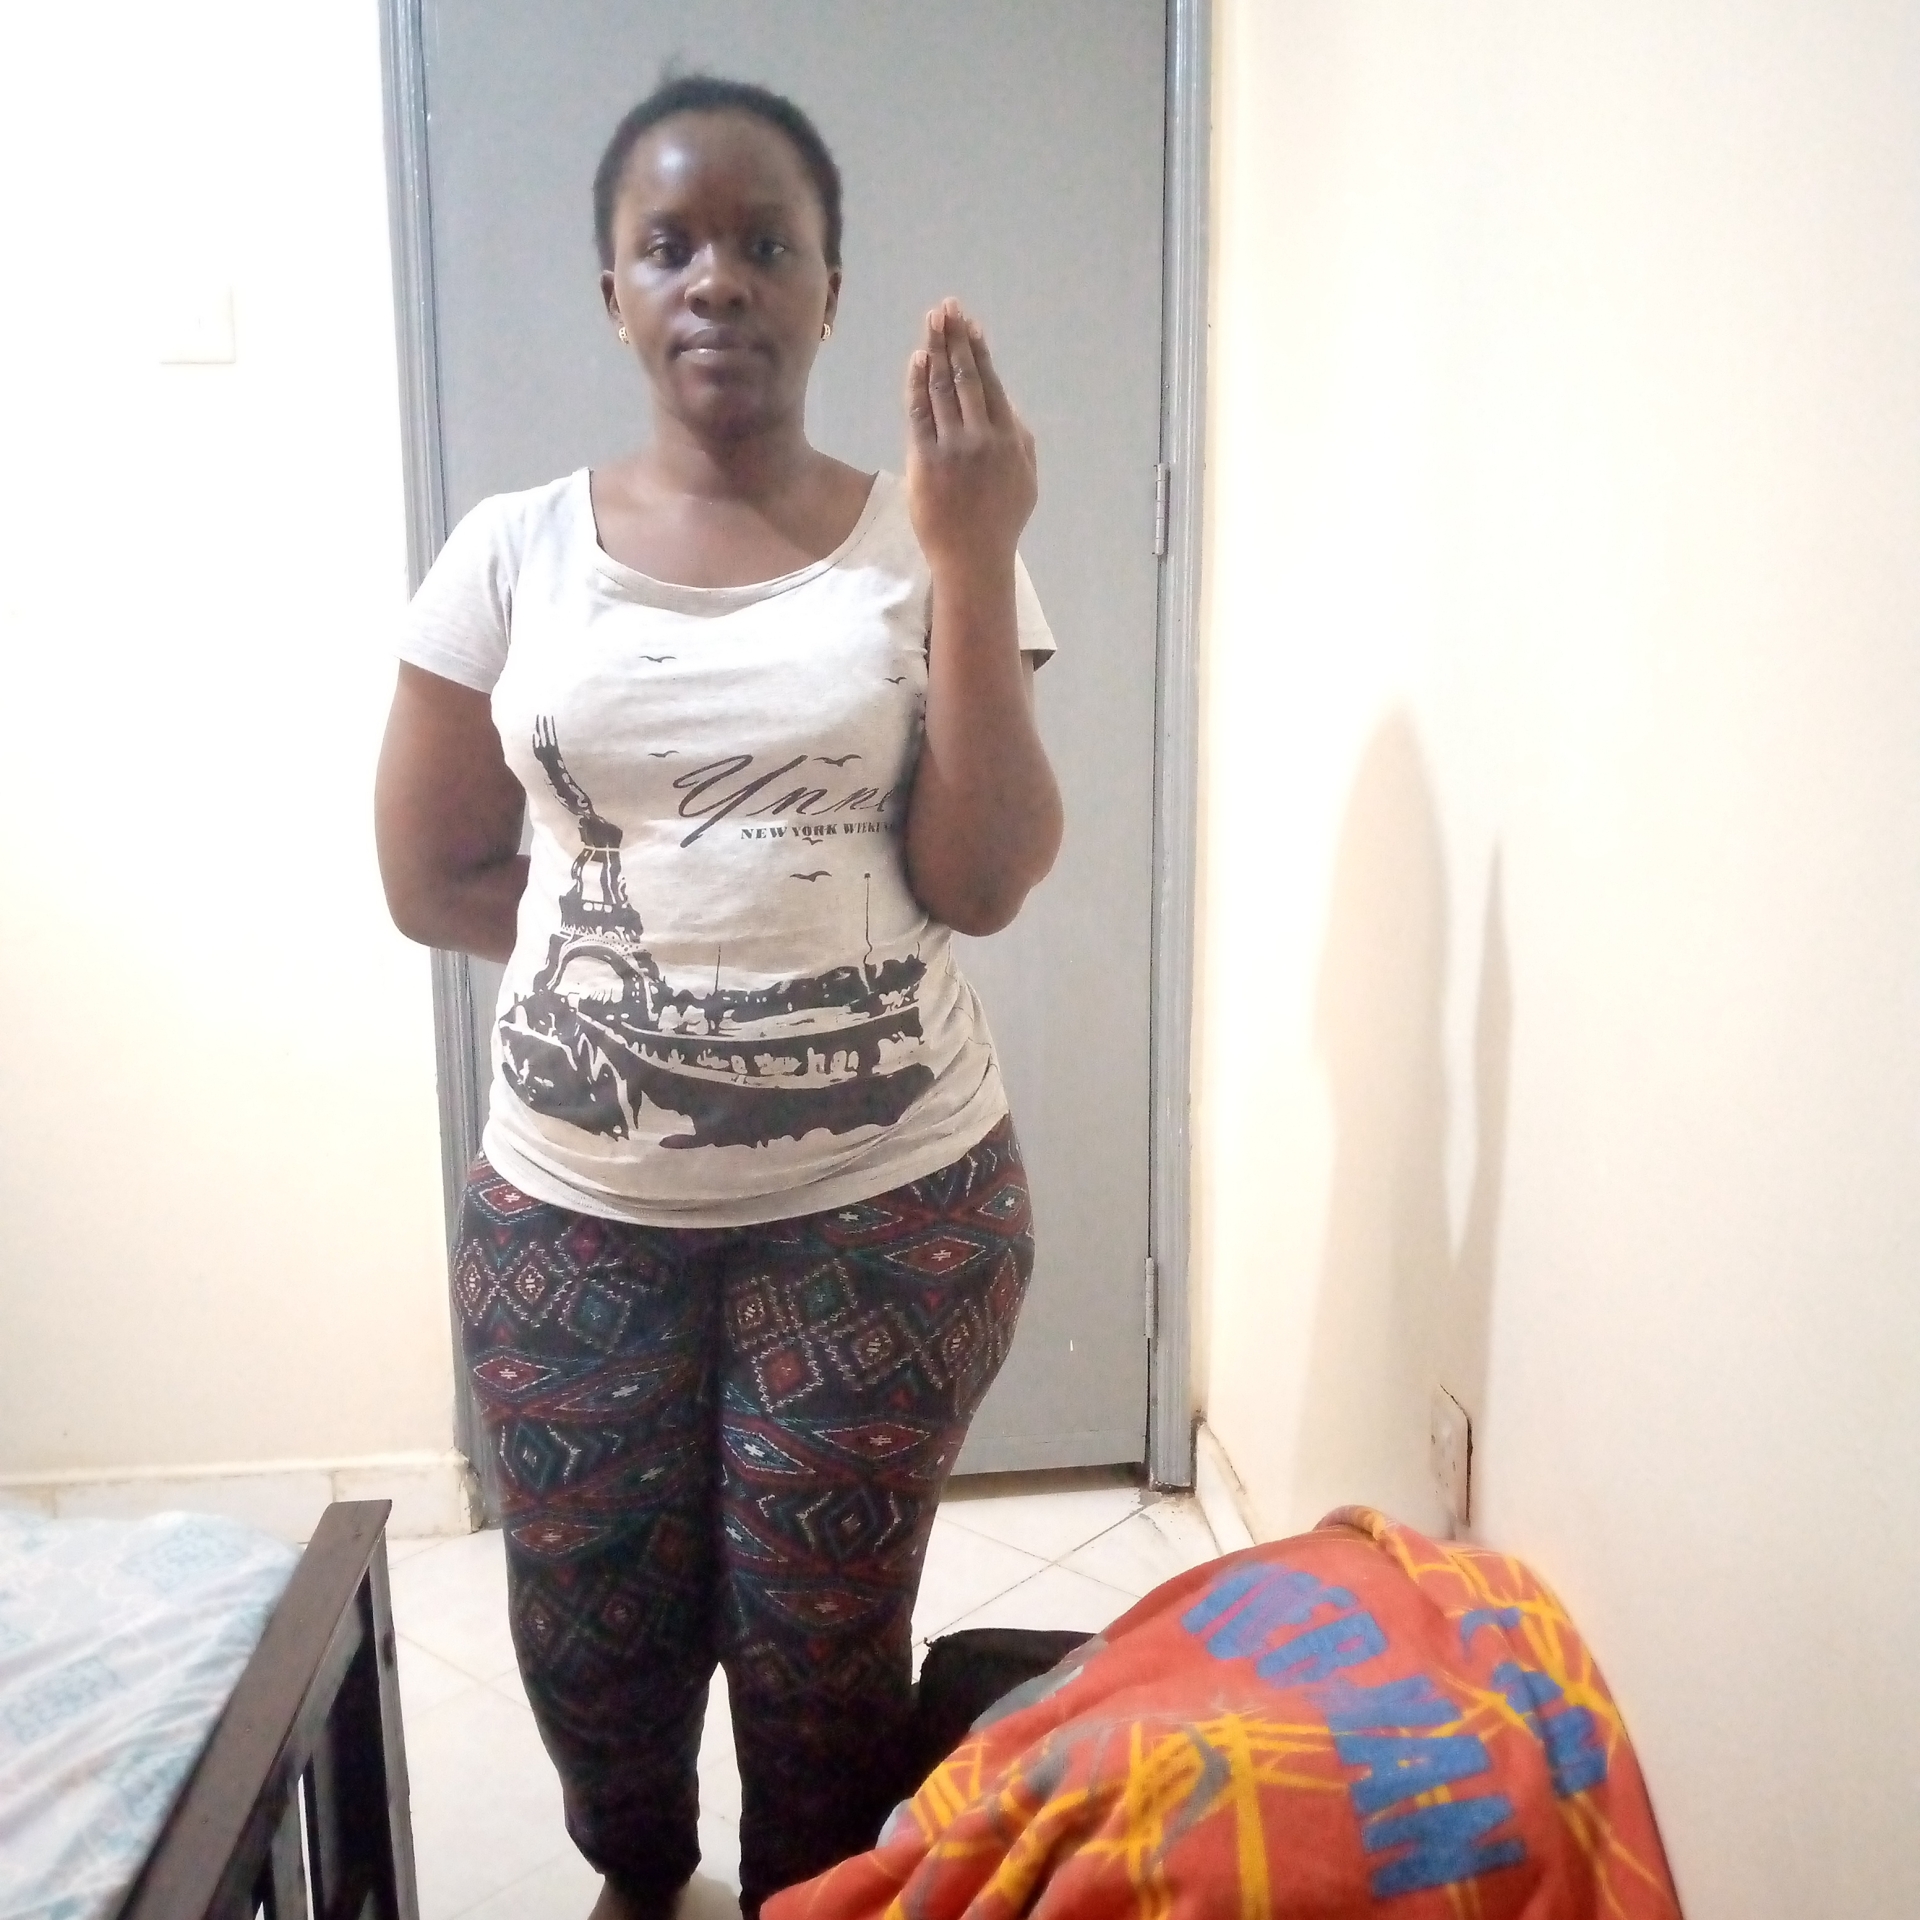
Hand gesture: stop_inverted